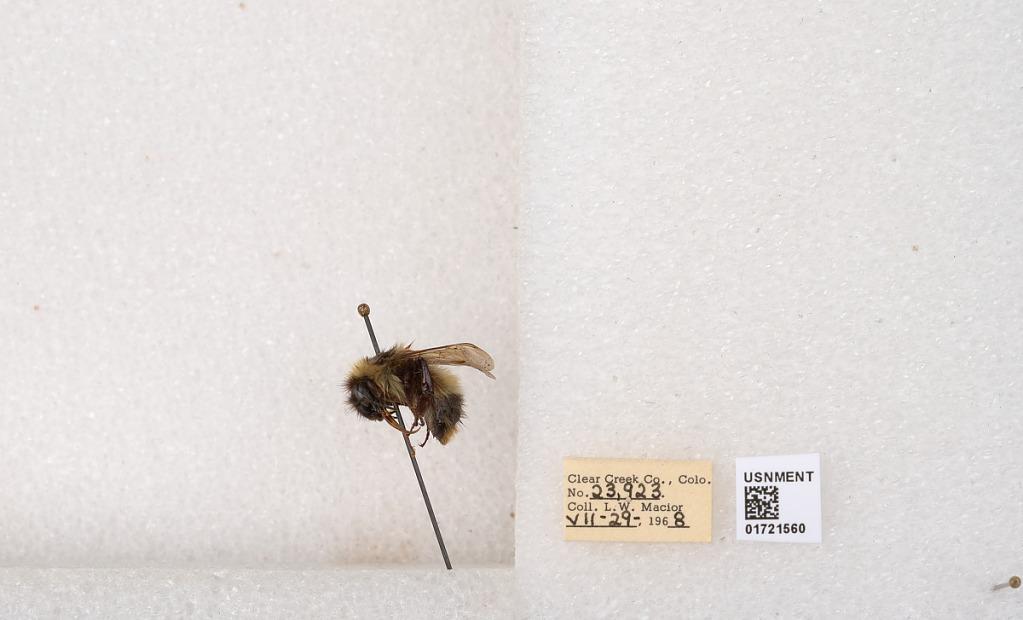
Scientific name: Bombus kirbyellus
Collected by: L. Macior
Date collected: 1968-7-29
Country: United States
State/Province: Colorado
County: Clear Creek
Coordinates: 39.6891, -105.644